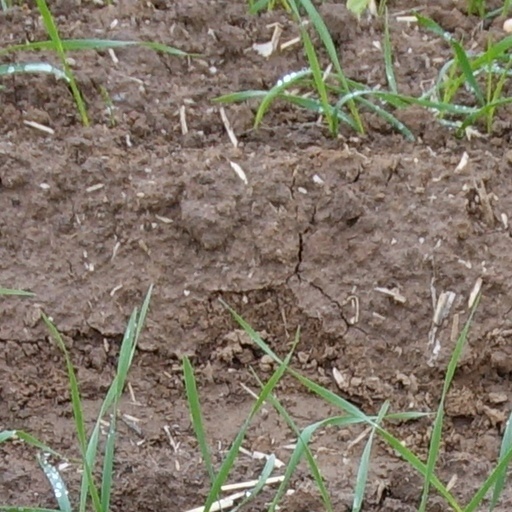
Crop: wheat